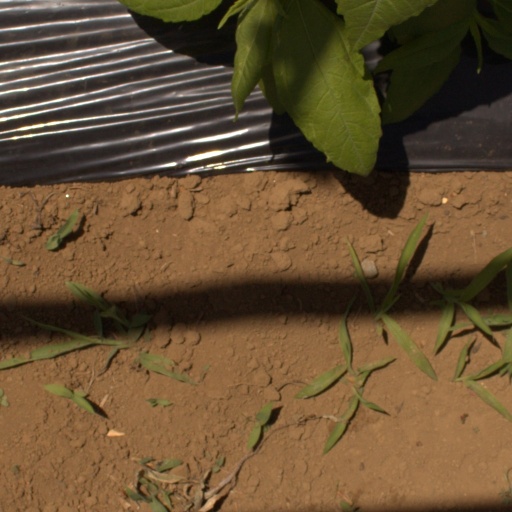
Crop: Jerusalem artichoke